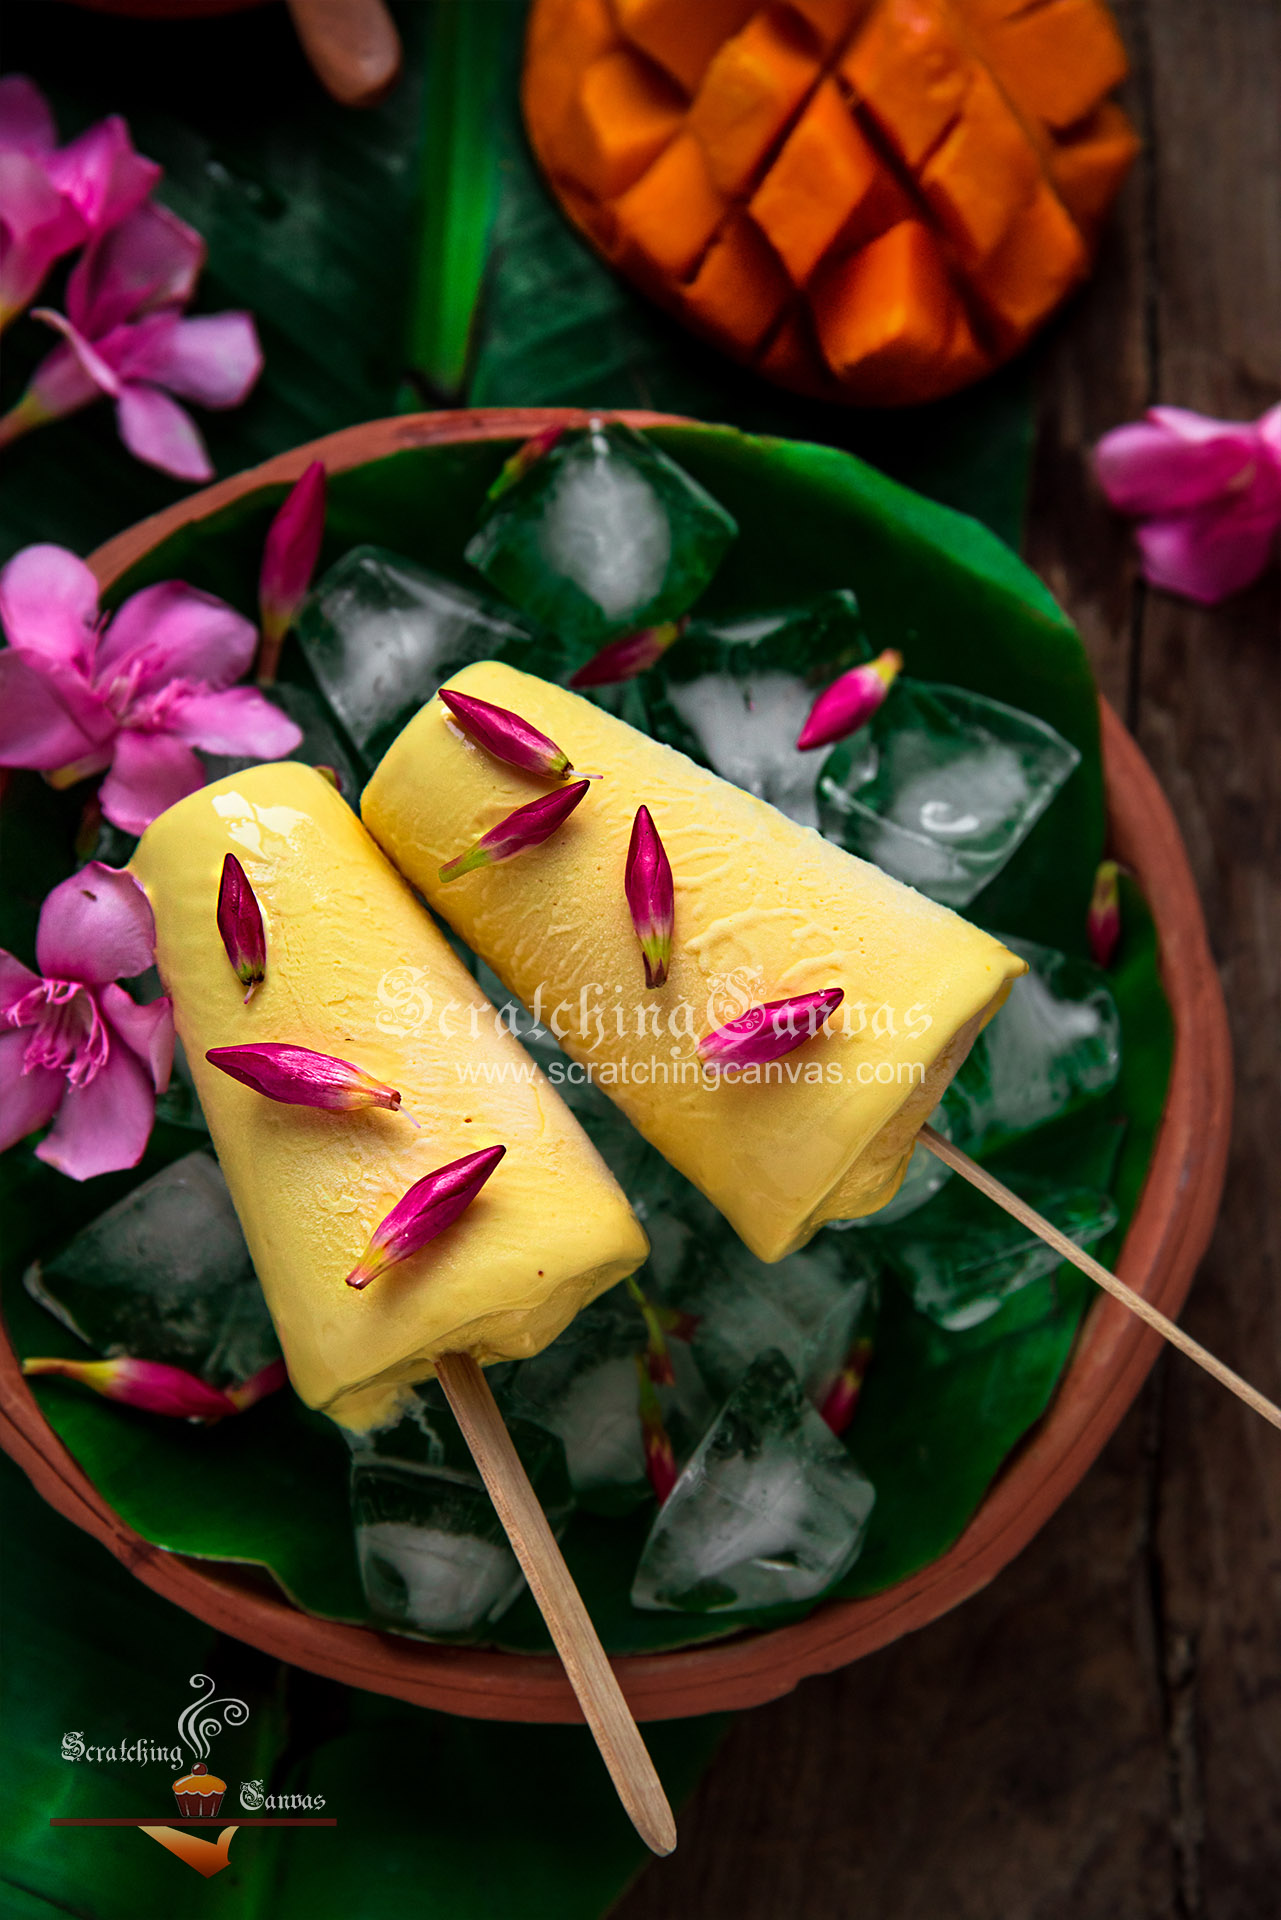
Dish: kulfi